Dōshi

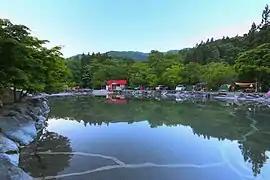
Dōshi-no-mori campsite

Dōshi is in the far southeastern corner of Yamanashi Prefecture, in the Tanzawa Mountains, which isolate it from the rest of the prefecture to the north and east. The village is mostly forest and has numerous campsites.